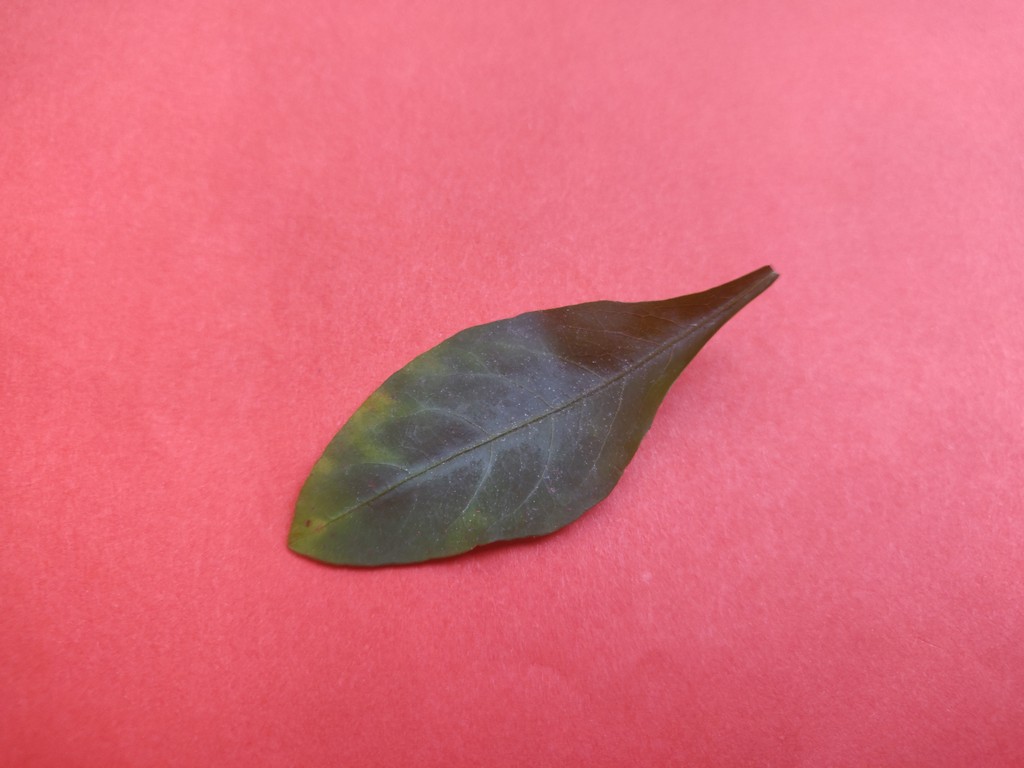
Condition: Unhealthy
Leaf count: single
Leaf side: front